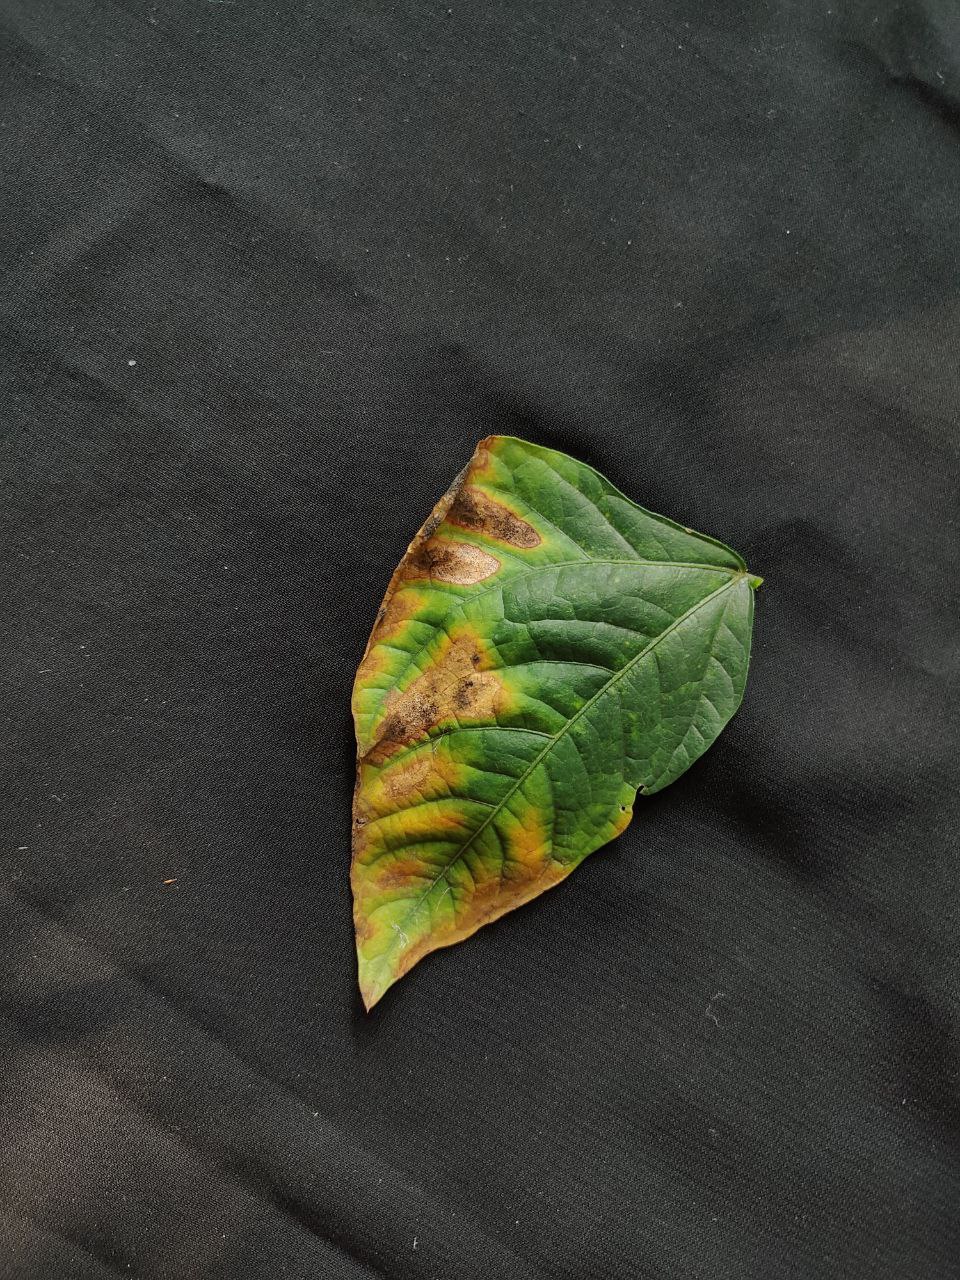
Crop: cowpea
Leaf condition: Bacterial wilt